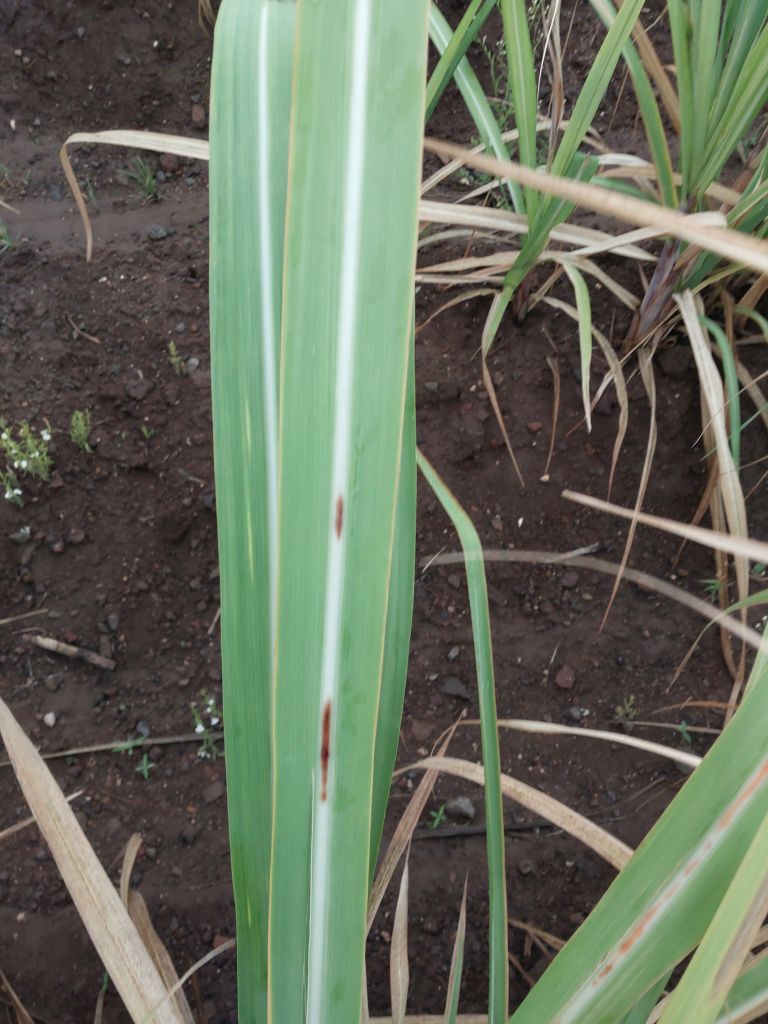
Label: Brown Spot